Yahoo Messenger

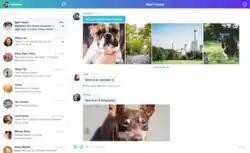
Desktop version of Yahoo! Messenger (2016)

In December 2015, an all-new, rewritten Yahoo! Messenger was launched, only on mobile and through a browser. A desktop version of the "new" Messenger was later released, shortly before the "legacy" Messenger shut down on August 5, 2016 and the clients no longer working by August 31, 2016.